Xbox One

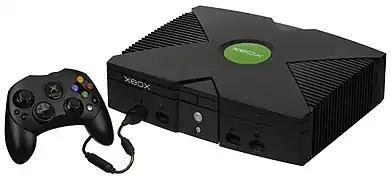
The Xbox console with a Controller S

At its launch, the Xbox One did not have native backward compatibility with original Xbox or Xbox 360 games, and at the time Microsoft stated it had no plans for any form of backward compatibility on the console. Don Mattrick, head of the company's Interactive Entertainment Business at the time, said in an interview that he didn't see backward compatibility as a problem and stated that "If you're backwards compatible, you're backwards". According to Mattrick, investing in backward compatibility wasn't worth the company's time and resources, as only 5% of Microsoft's customers played older games on new video game consoles.